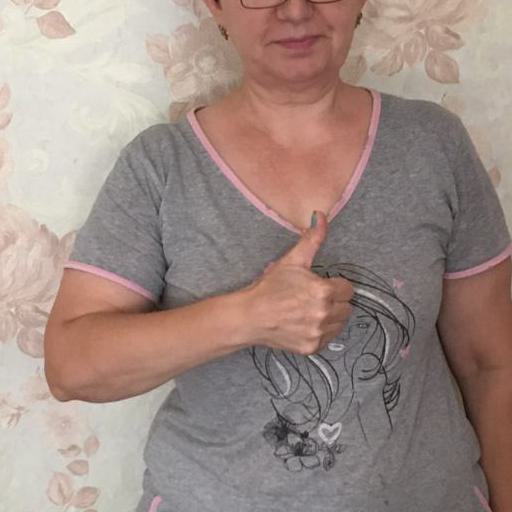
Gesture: like